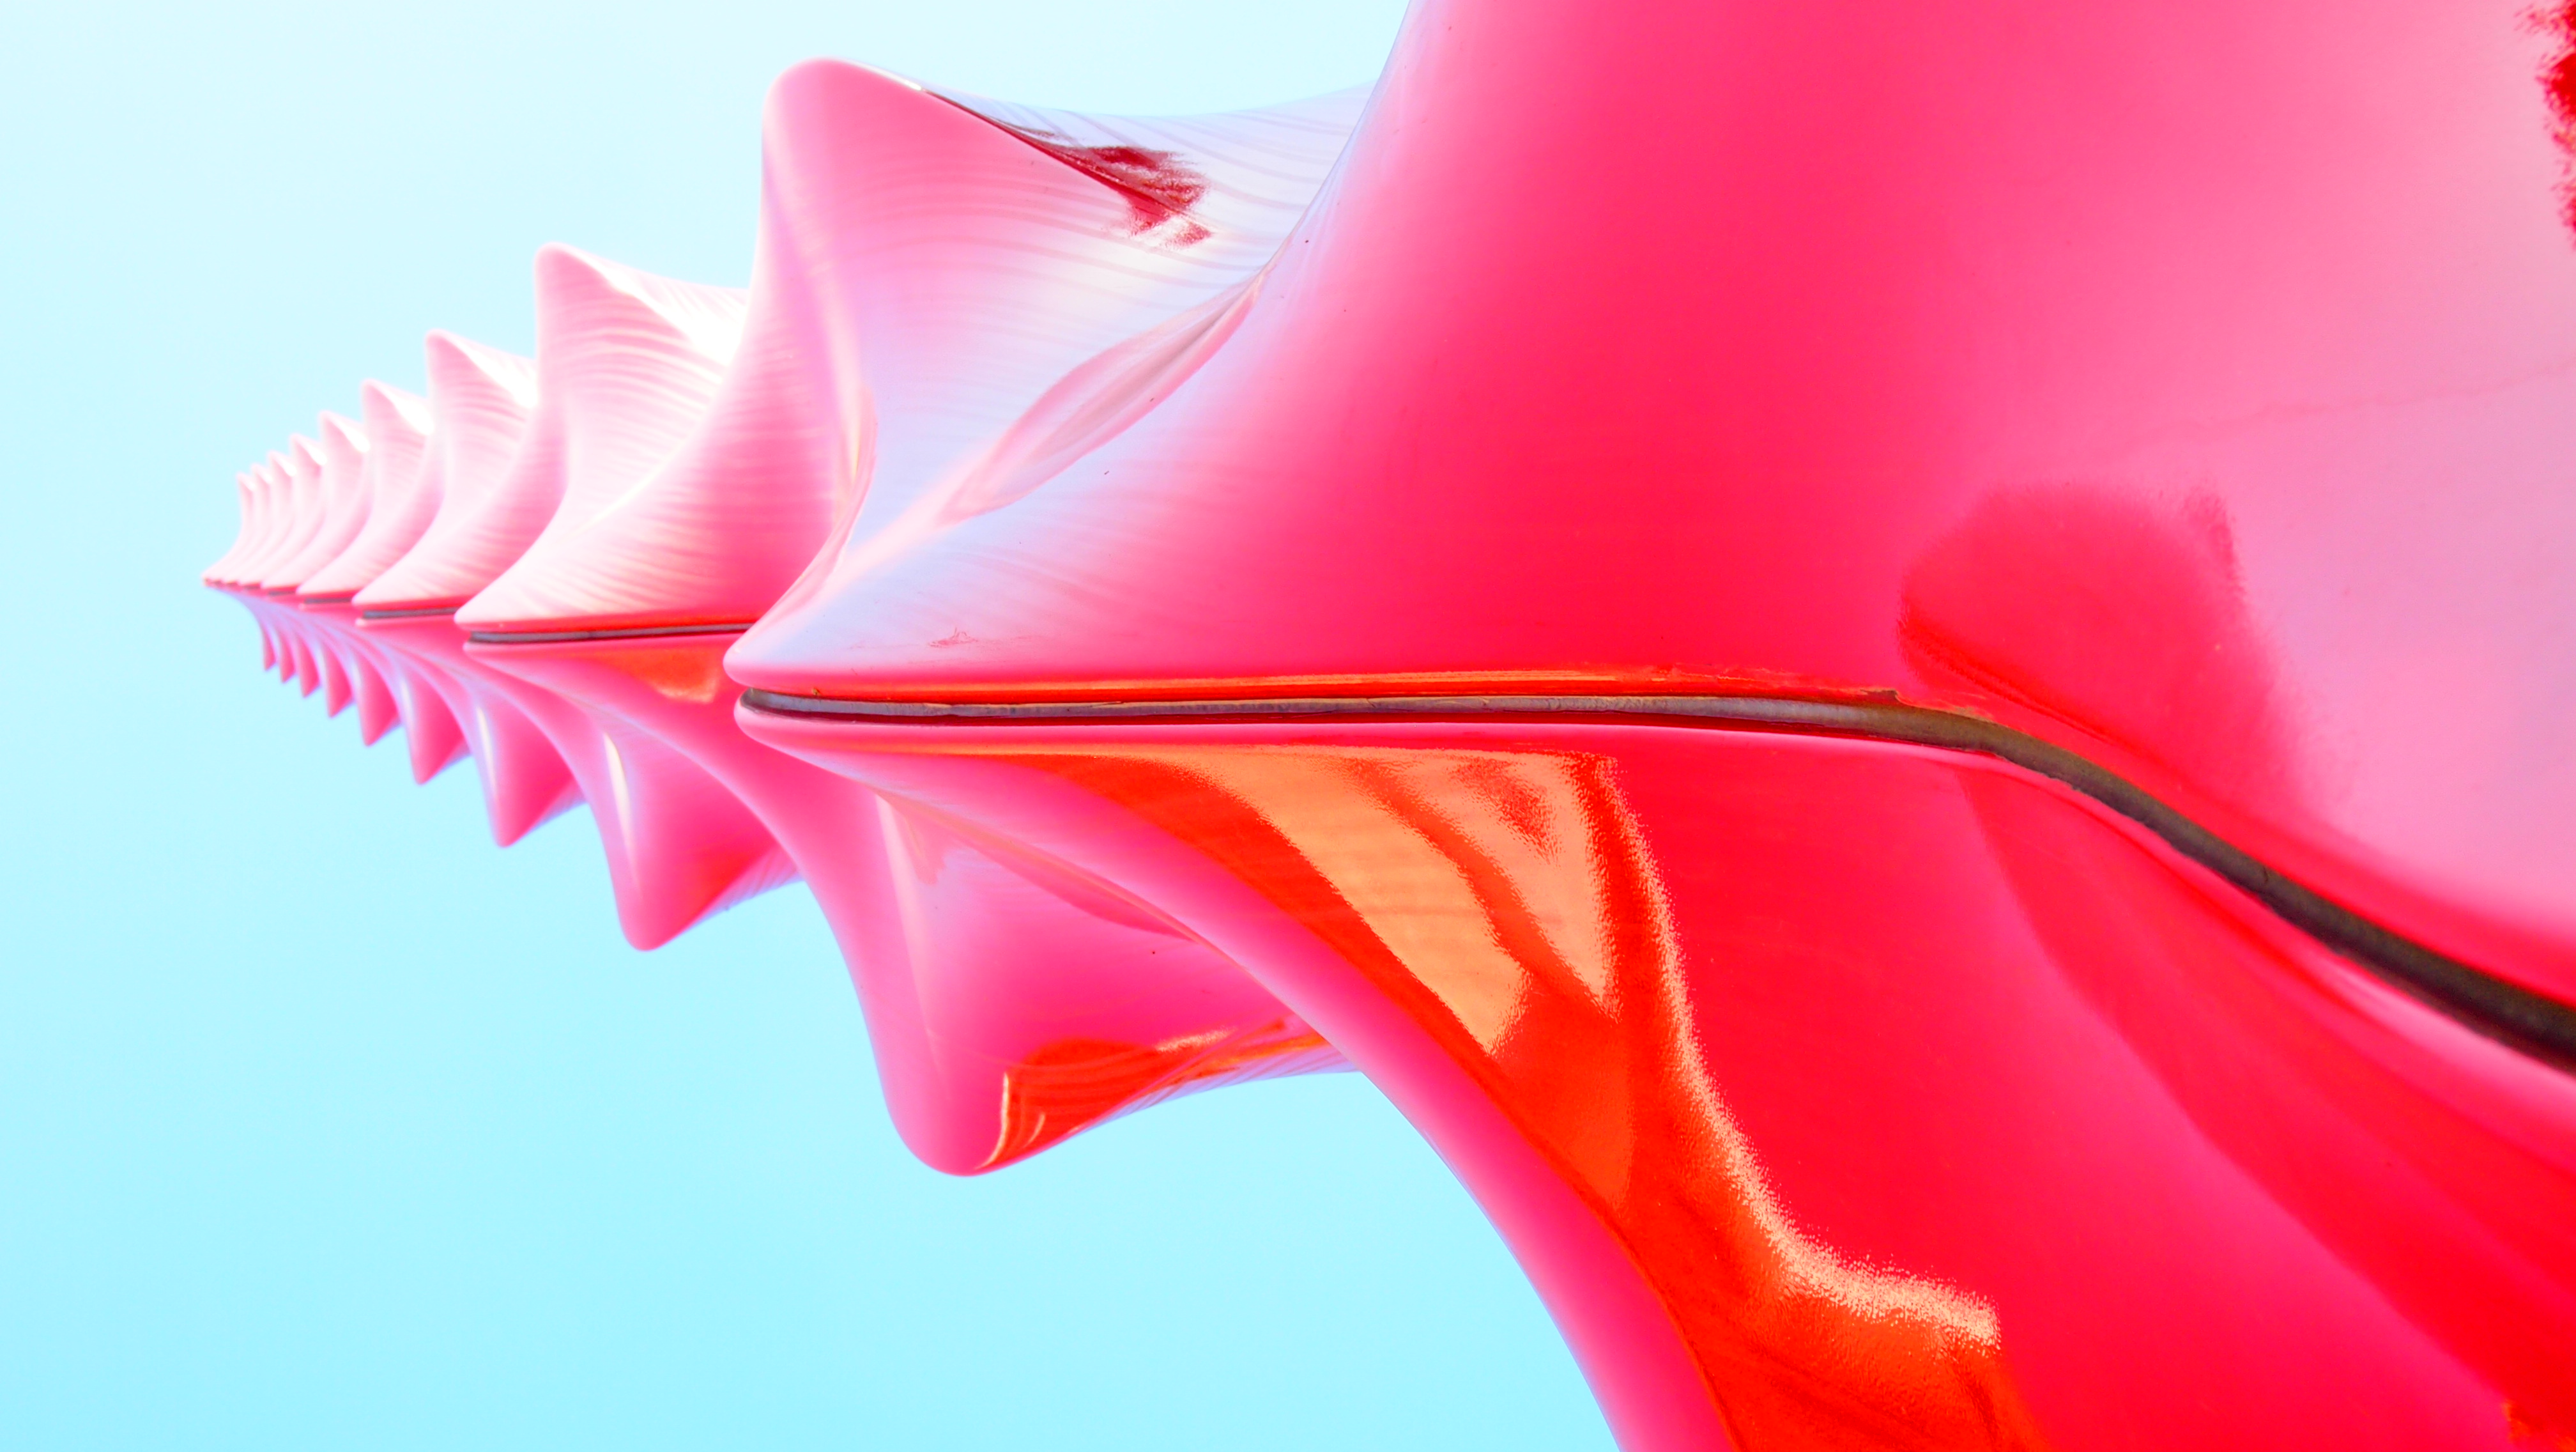
plant, sky, leaf, flower, petal, statue, red, tower, blue, pink, sculpture, creativecommons, lines, la, curves, university, lily, college, verne, macro photography, laverne, flowering plant